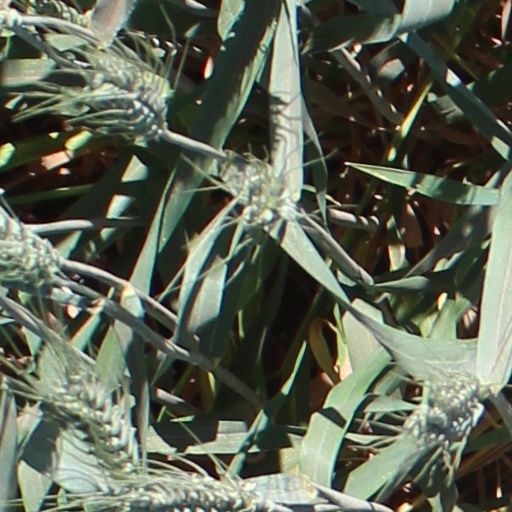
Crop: wheat